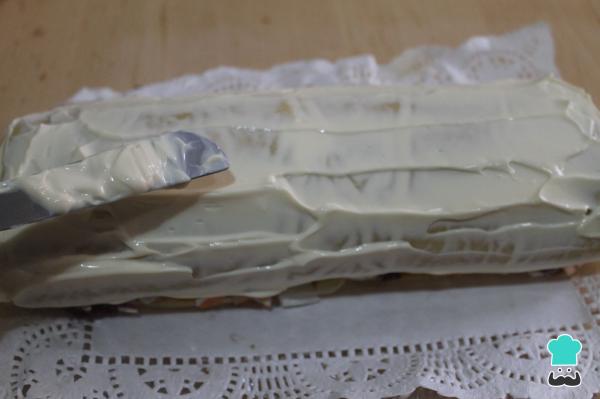
0Pasado el tiempo, retira el papel film y cubre la superficie del pionono con la mayonesa.